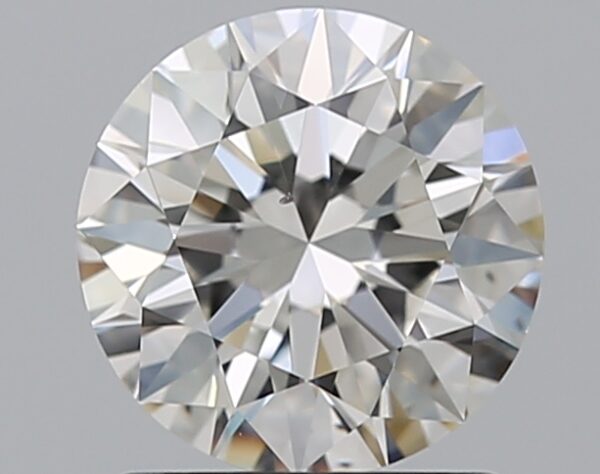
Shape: round
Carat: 1.2
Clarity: VS2
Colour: G
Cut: EX
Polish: EX
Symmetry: EX
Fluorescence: ST
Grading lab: GIA
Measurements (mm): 6.77 x 6.81 x 4.23